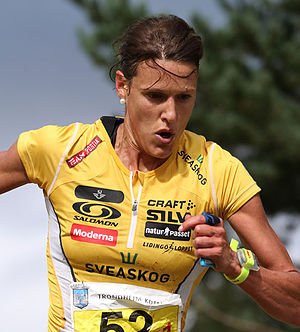
Annika Billstam
Annika Billstam er en svensk orienteringsløber. Hun løber for OK Linné og det svenske landshold.